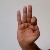
The image shows a hand gesture representing the letter 'F' in Indian Sign Language.